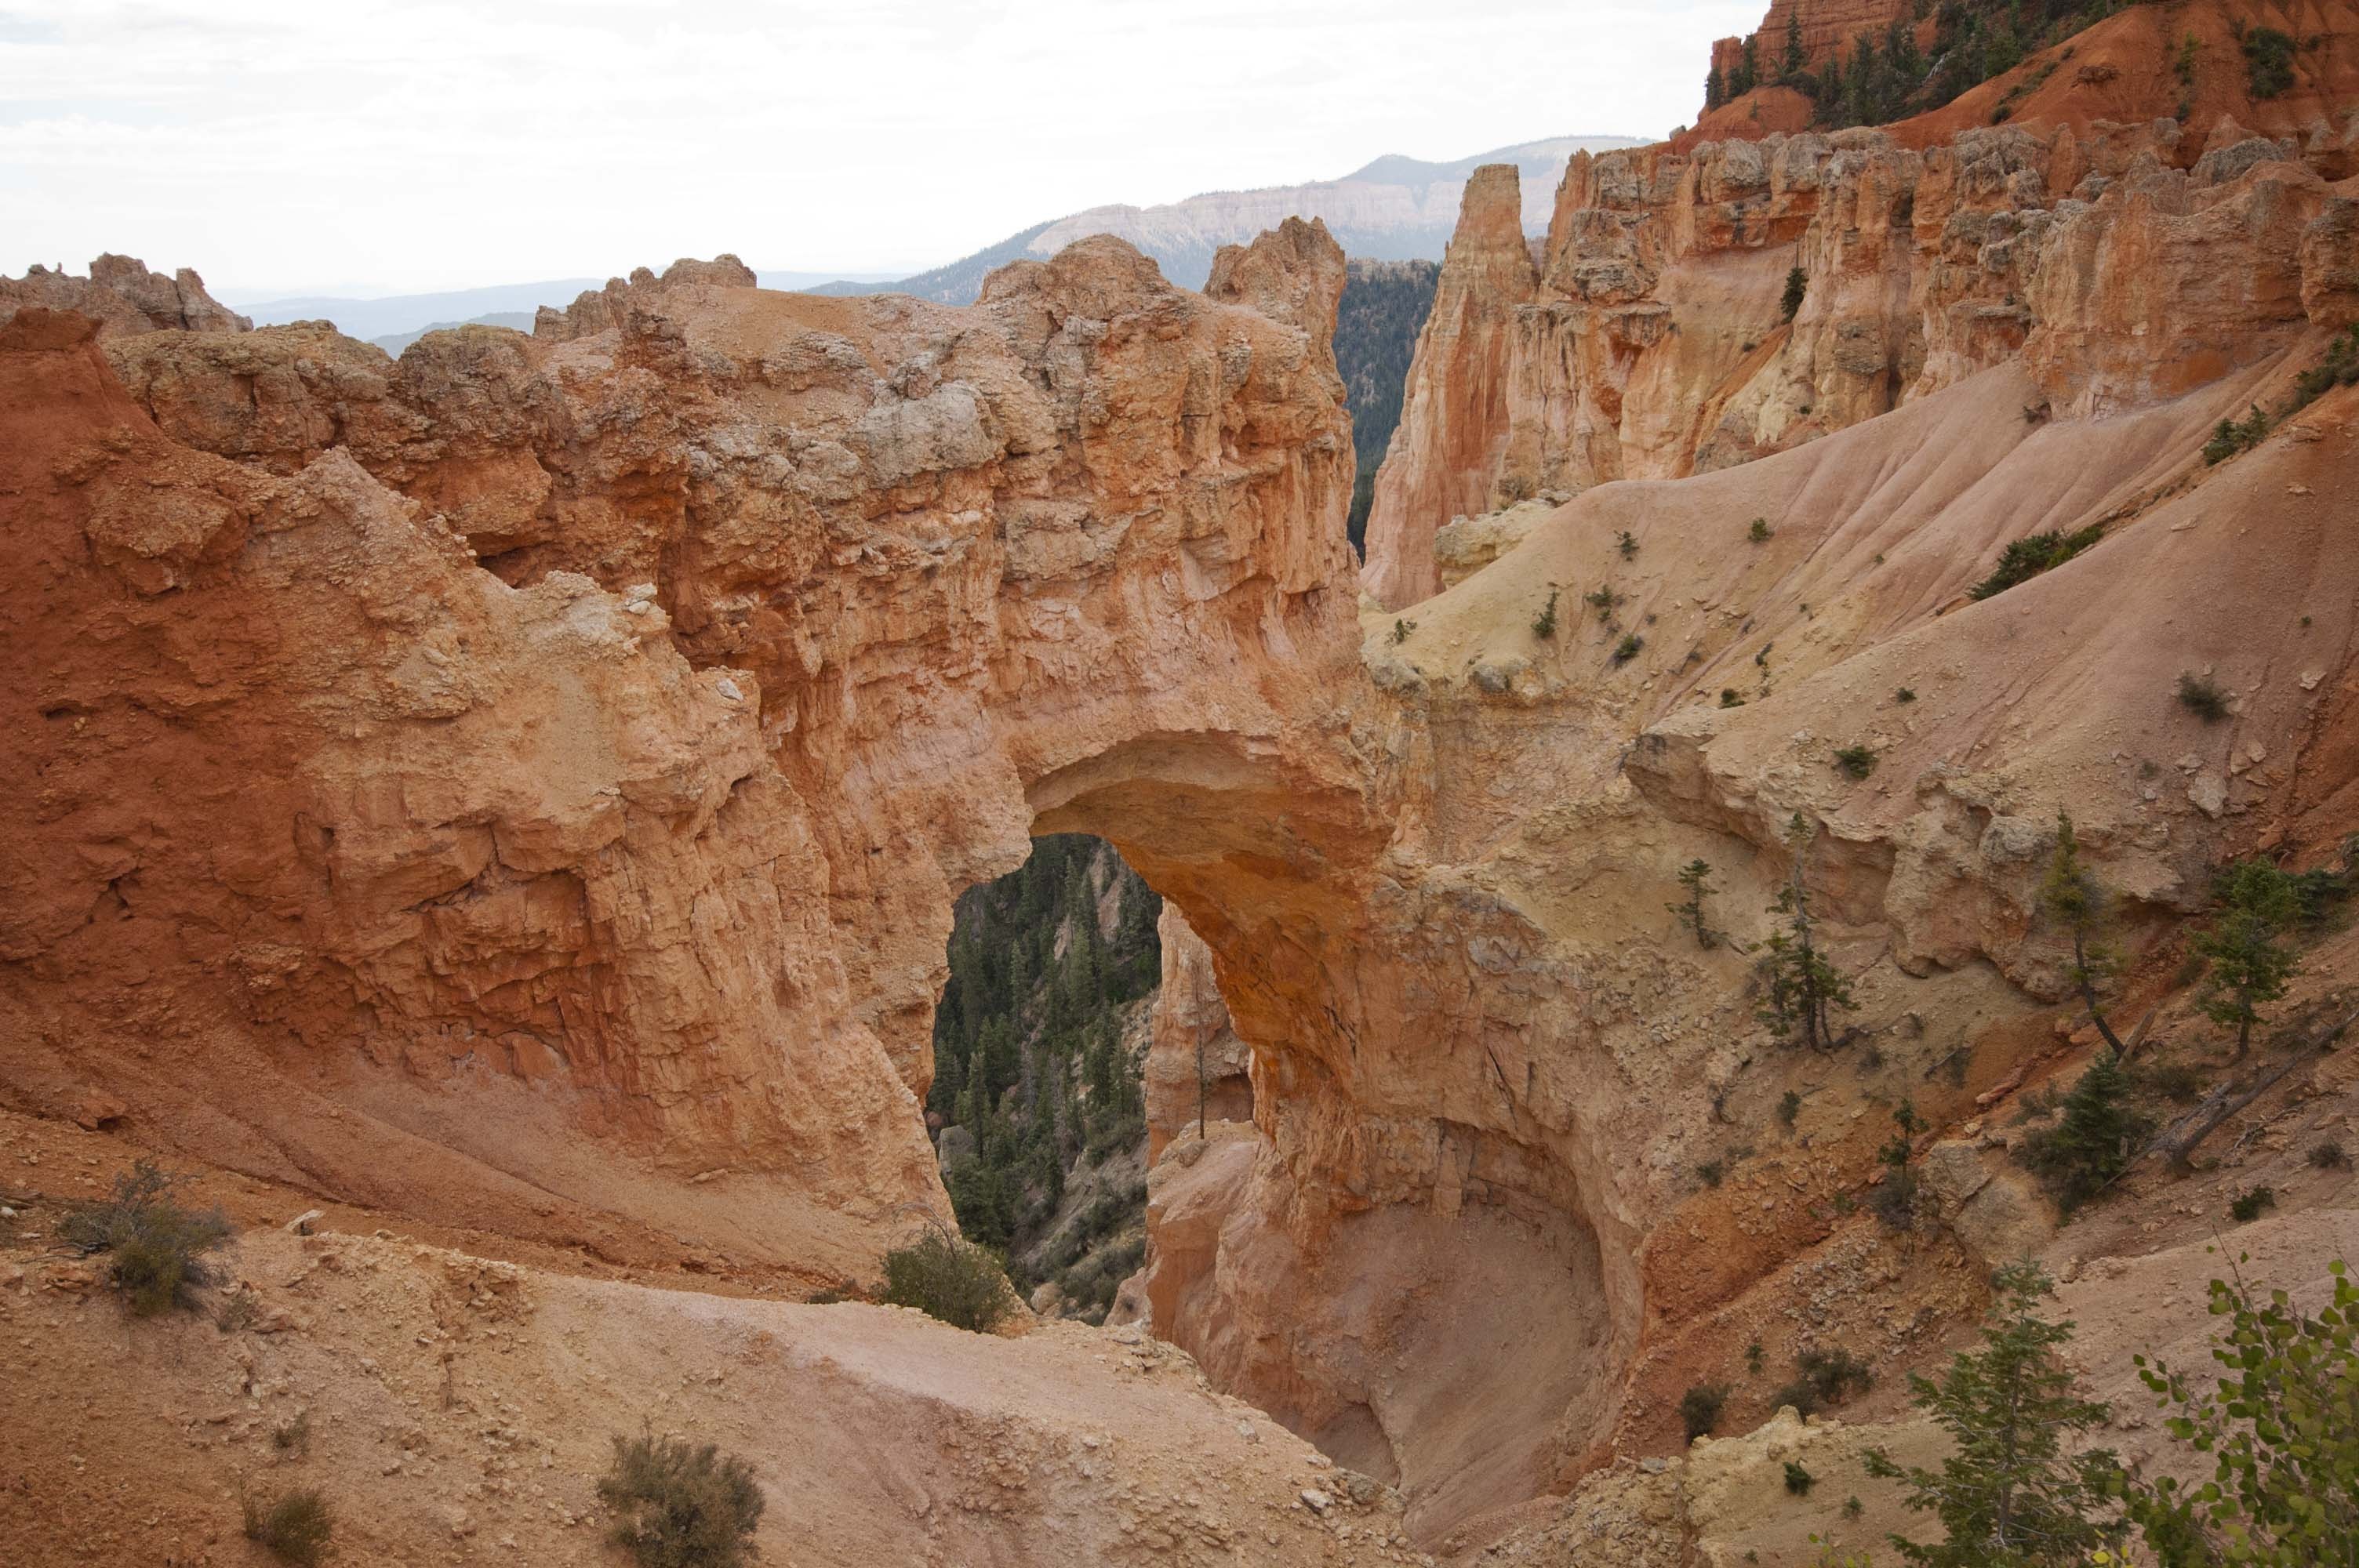
rock, valley, formation, cliff, arch, canyon, terrain, geology, badlands, wadi, rock formations, landform, natural arch, bryce canyon national park, western landscape, ancient history, geographical feature